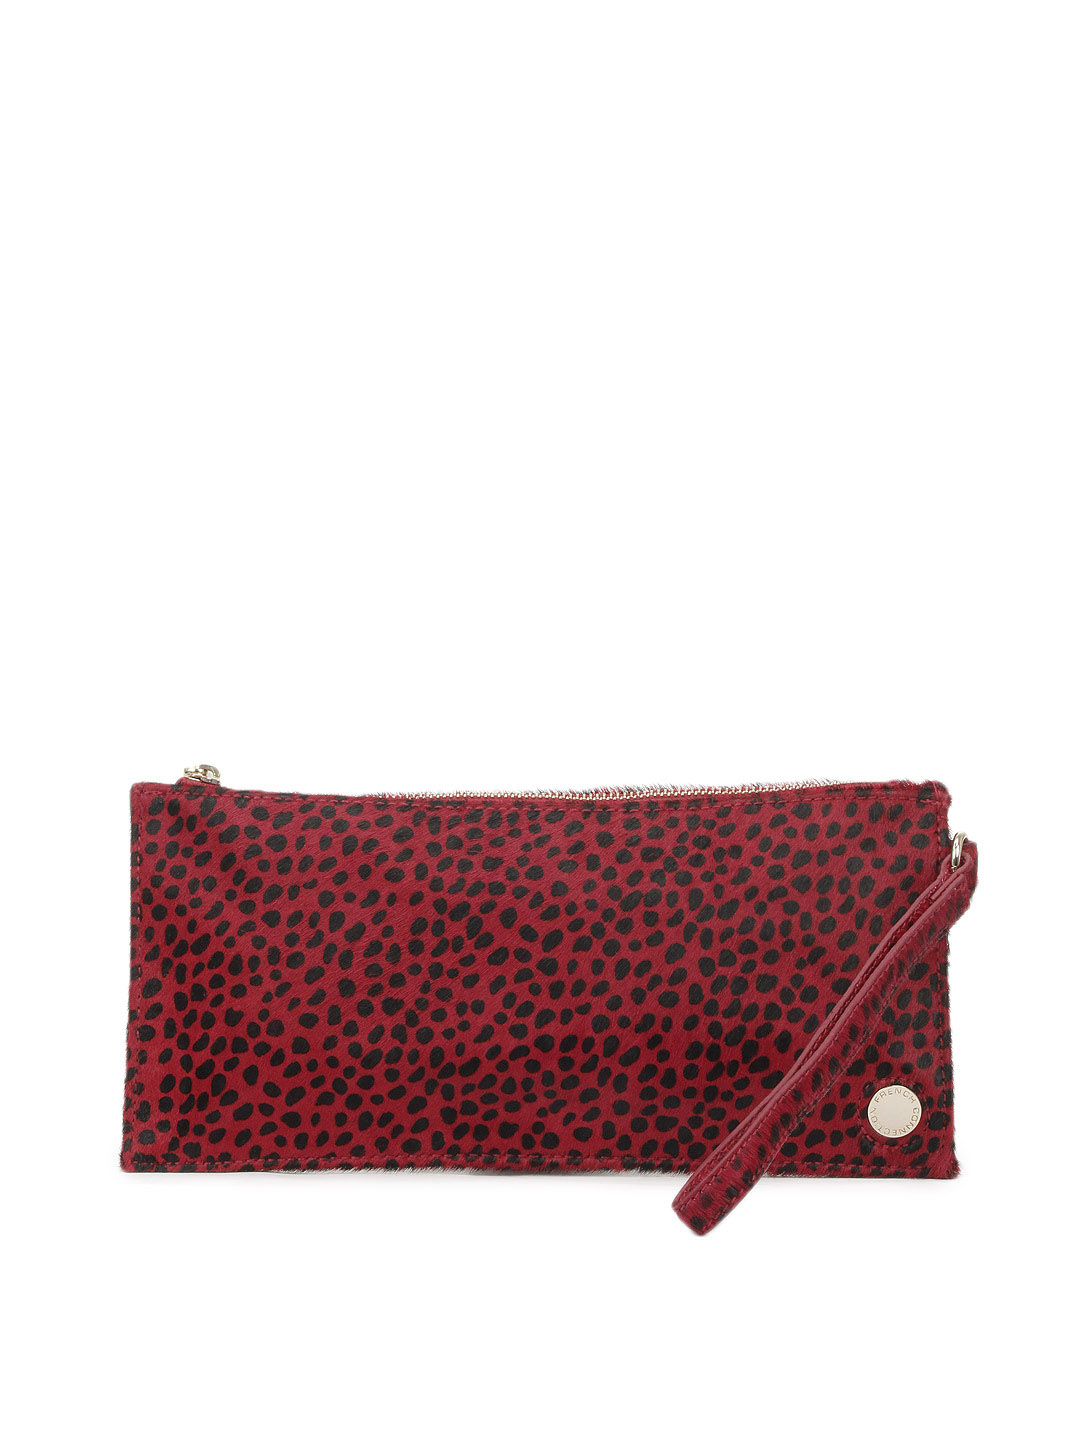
French Connection Women Red Clutch
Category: Accessories / Bags / Clutches
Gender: Women
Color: Red
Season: Summer 2012
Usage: Casual